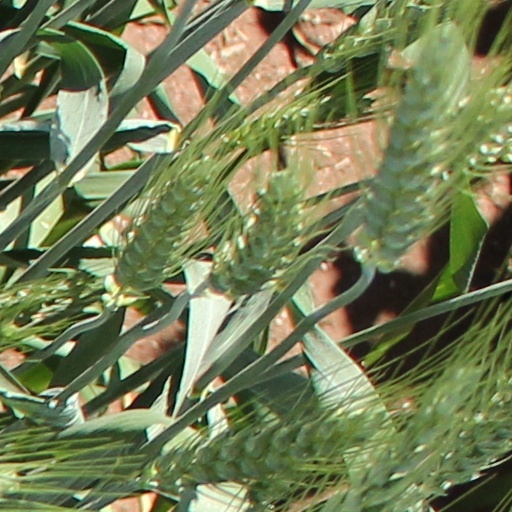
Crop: wheat